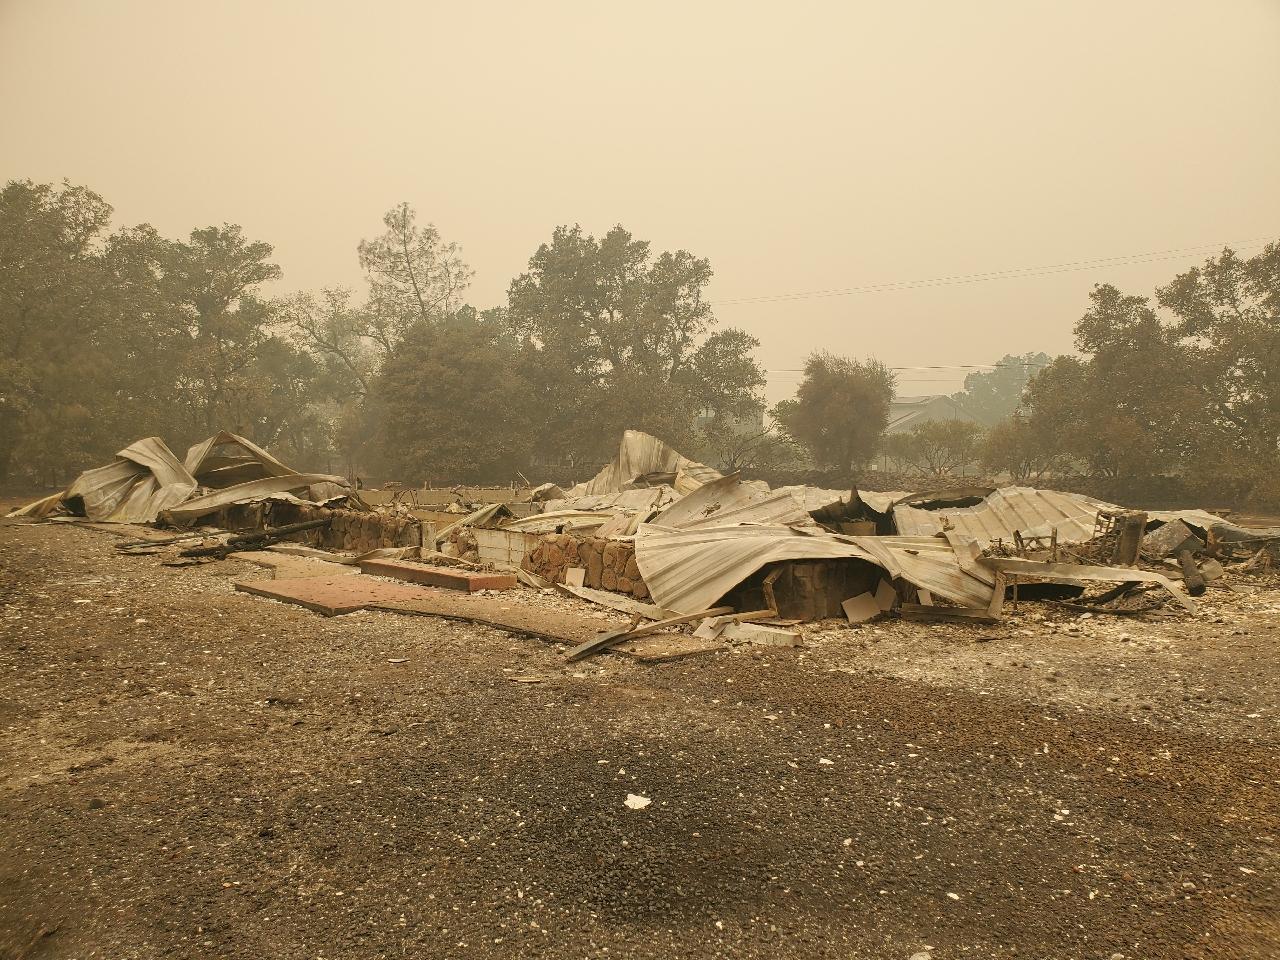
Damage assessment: destroyed